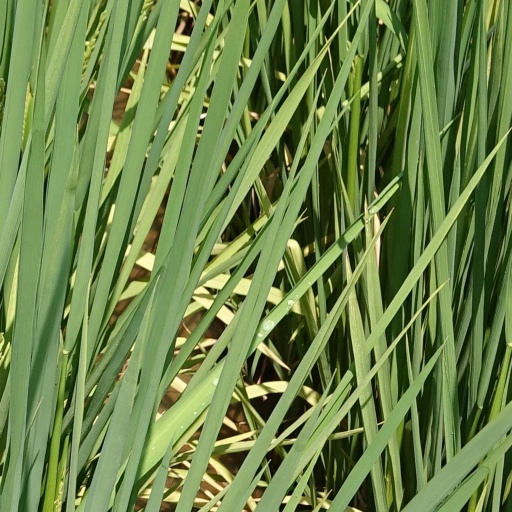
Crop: rice